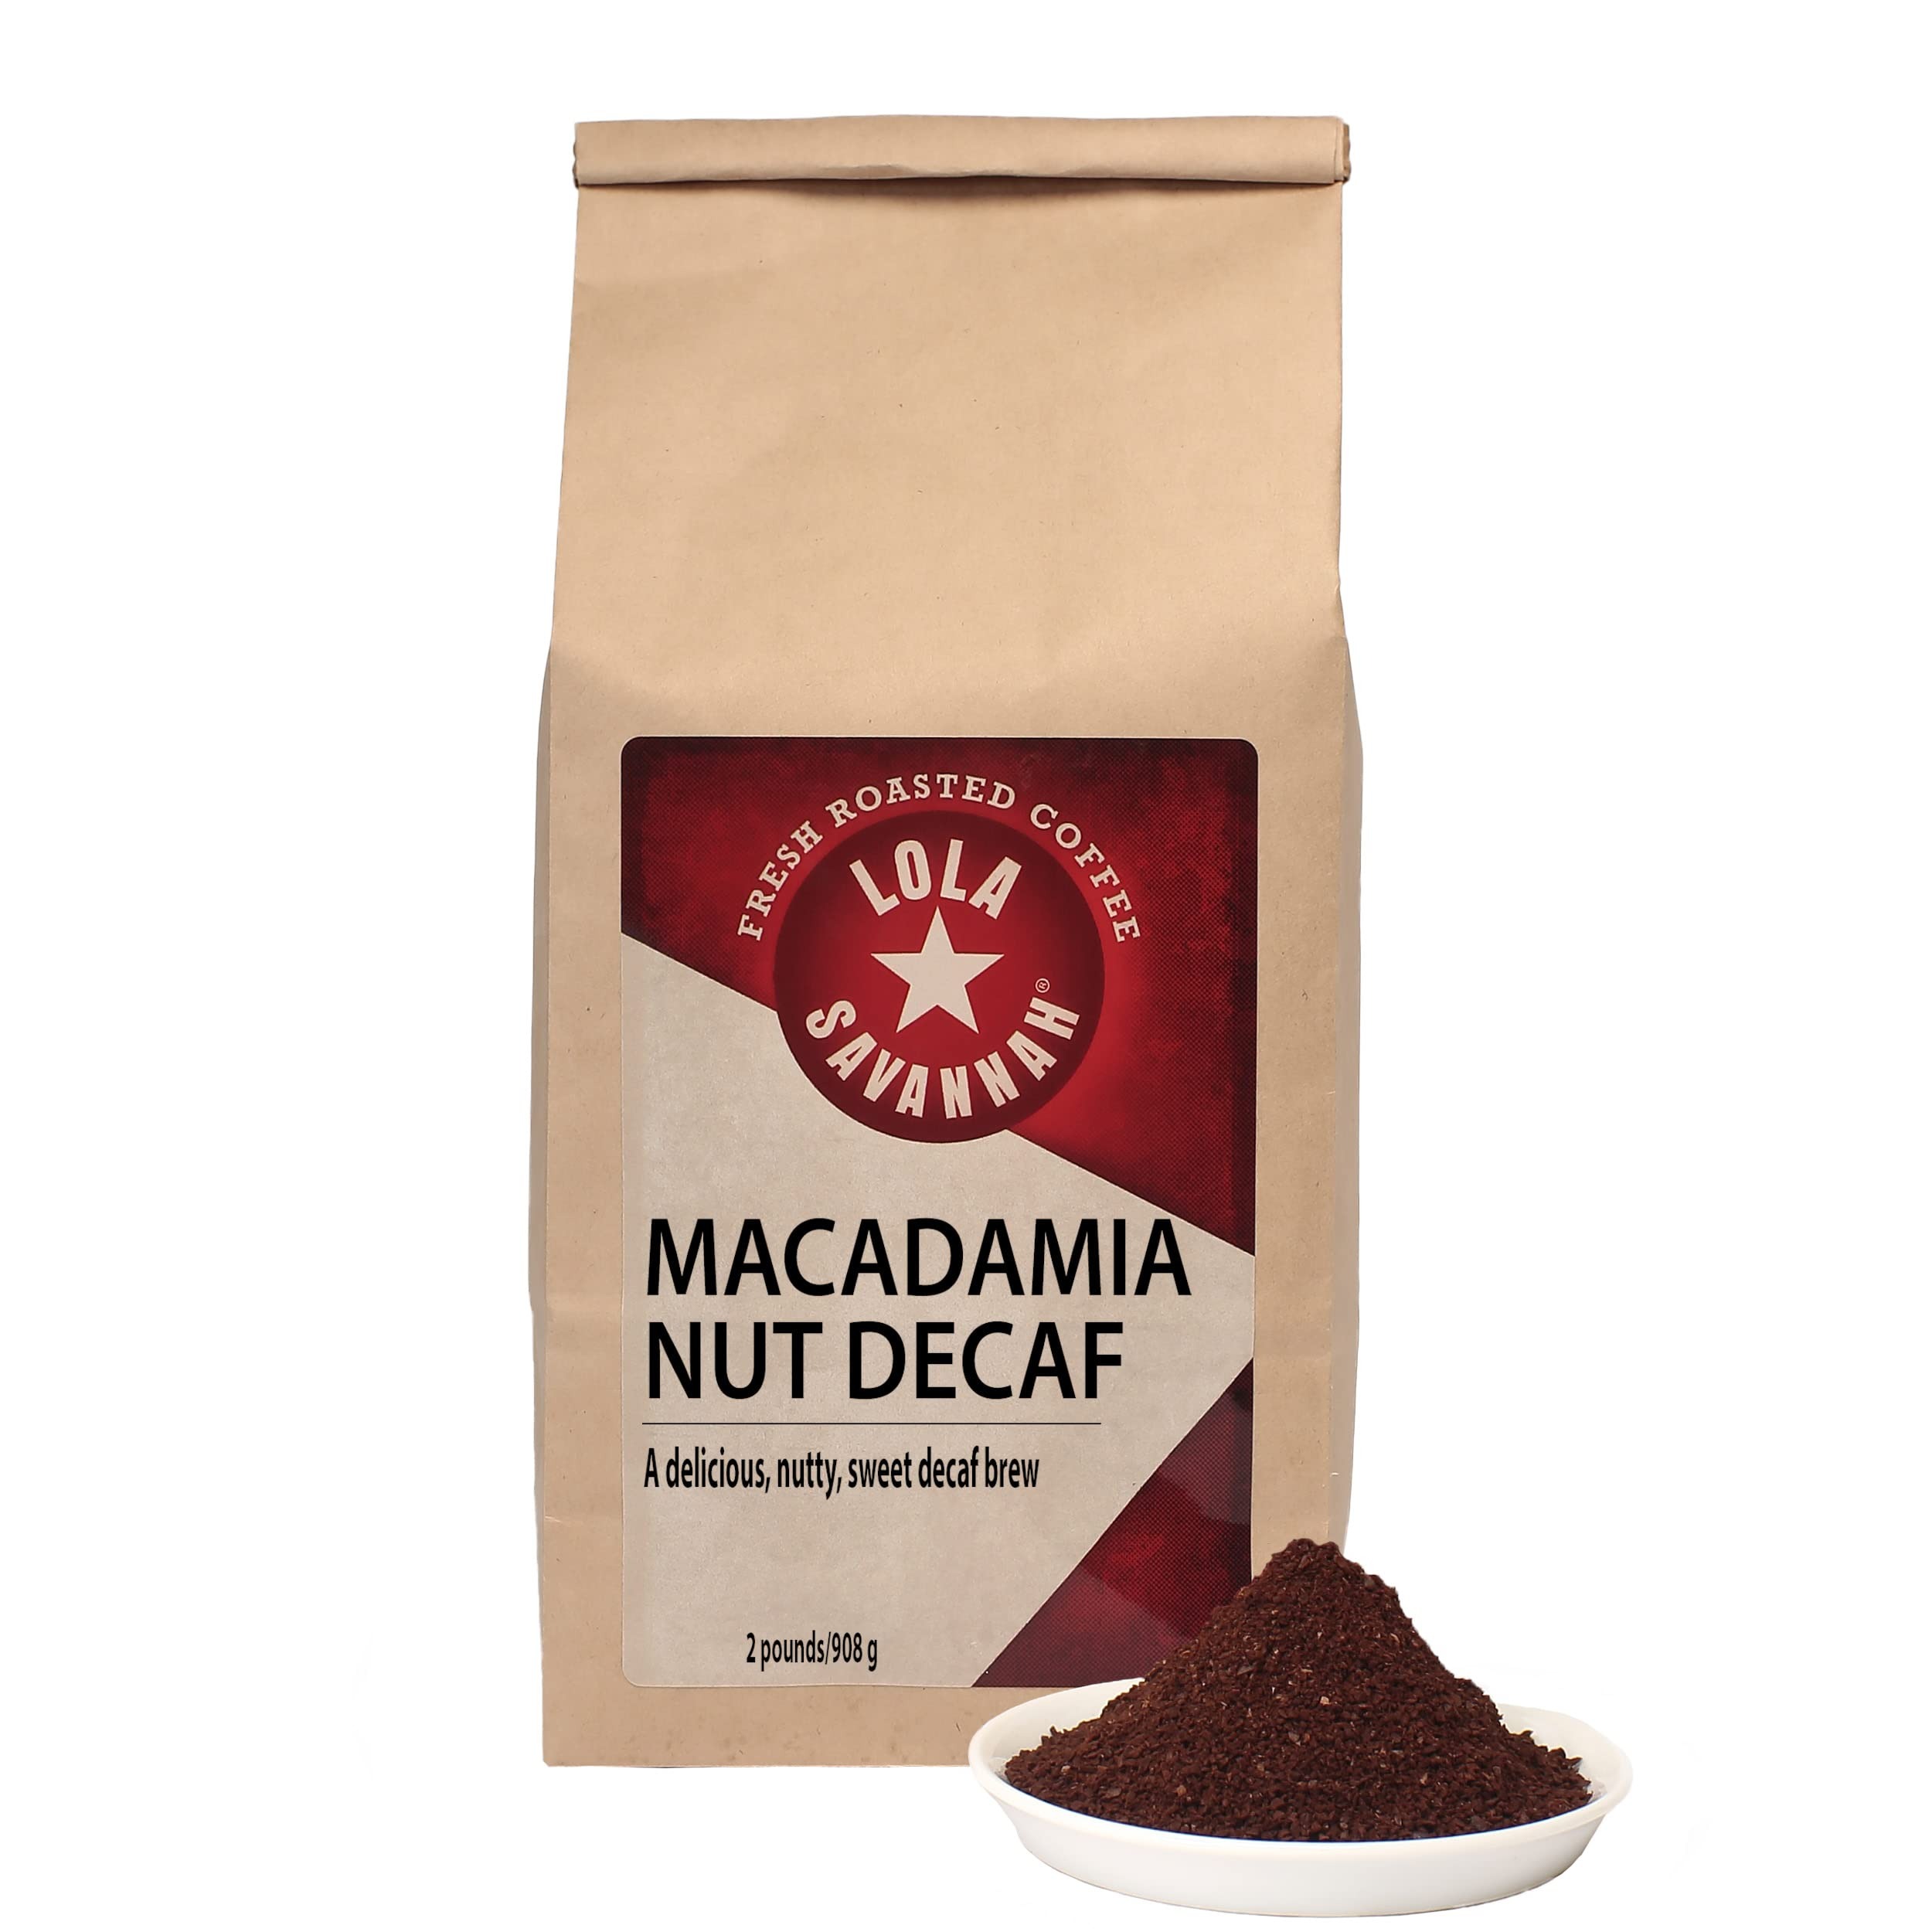
Item Name: Lola Savannah Macadamia Nut Ground Decaf Coffee, 2lb
Bullet Point 1: NUTTY AND SWEET FLAVOR - Experience the delightful combination of nutty and sweet flavors with every sip. The macadamia nut infusion adds a unique and delicious twist to your coffee experience. Thanks to the natural oils released from the nuts during the brewing process, you'll notice a slight creaminess and smoothness in each sip.
Bullet Point 2: HAWAIIAN INSPIRATION - Indulge in the taste of the Hawaiian Islands with our macadamia nut-infused coffee. It's no wonder macadamia nuts are a popular souvenir item from Hawaii, and now you can enjoy their flavors right at home. The infusion of macadamia nuts adds a unique twist, creating a rich and satisfying coffee blend.
Bullet Point 3: DECAFFEINATED DELIGHT - Our Lola Savannah Macadamia Nut Ground Coffee offers the same delightful nutty and sweet flavors as our regular blend but in a decaffeinated option. Enjoy the rich taste and aroma without the caffeine kick. Perfect for those who prefer a more relaxed coffee experience. We understand that not everyone desires the jolt of caffeine but still wants to savor the rich taste and aroma of a delicious cup of coffee.
Bullet Point 4: HIGH-QUALITY ARABICA COFFEE - Our ground coffee is made from the finest Arabica beans, ensuring a rich and flavorful brew that will delight your taste buds. The delightful combination of nutty and sweet flavors and the infusion of macadamia nuts create a luxurious and indulgent mixture. Treat yourself to this exceptional coffee and embark on a sensory journey that will leave you craving more.
Bullet Point 5: COMPLEMENTARY PAIRINGS - Pair this coffee with various food items to enhance your culinary experience. Its nutty and sweet flavors complement baked goods like pastries, cakes, cookies and breakfast items like pancakes or waffles. Whether you prefer your coffee black, with a splash of milk, or as a part of your favorite latte or cappuccino, the nutty and sweet flavors will shine through, enhancing the coffee experience.
Product Description: Lola Savannah Macadamia Nut Ground Coffee is now available in a decaffeinated option. Experience the same delightful nutty and sweet flavors as our regular blend without the caffeine kick. This decaffeinated delight is perfect for those who prefer a more relaxed coffee experience while still craving the rich taste and aroma of a delicious cup of coffee. Made from high-quality Arabica beans, our decaf blend ensures you can still enjoy a cup of coffee that is exceptional in taste and aroma. This decaffeinated option is perfect for those who want to unwind in the evenings without the concern of sleep disruption. Our commitment to quality and community shines through in every sip. Each 2-pound coffee bag combines Texas-sized flavors and craftsmanship, delivering a remarkable coffee adventure. Experience a refined coffee journey with Lola Savannah Macadamia Nut Ground Coffee!
Value: 32.0
Unit: Ounce

Price: 40.89